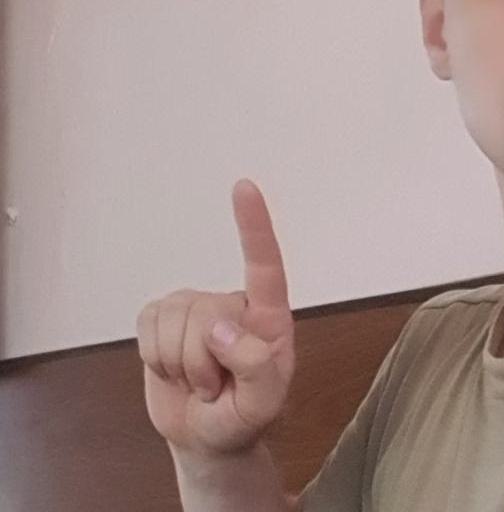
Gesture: one